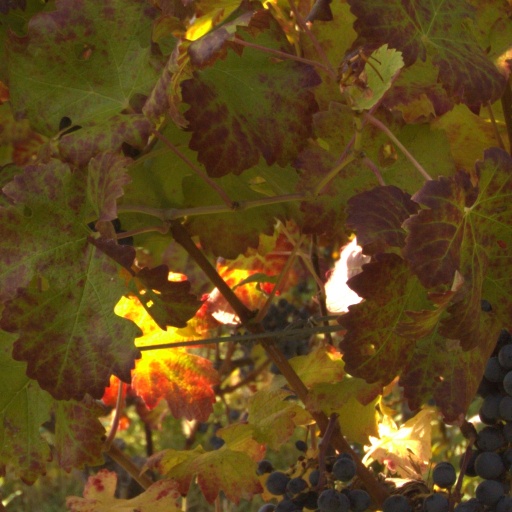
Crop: grape